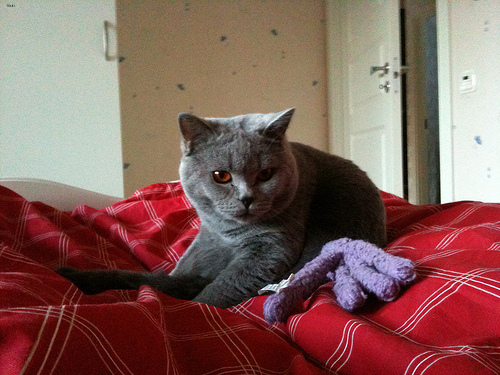
Breed: british shorthair